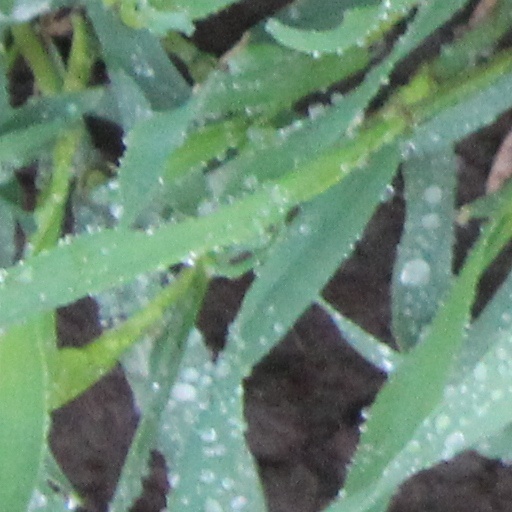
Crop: wheat